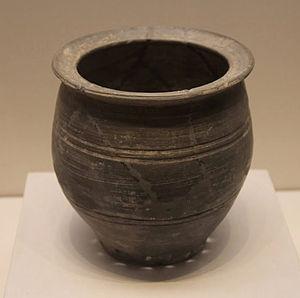
La culture de Longshan désigne un groupe de cultures ayant certaines caractéristiques communes, au cours d'une période dite « Période Longshan », au Néolithique tardif. Ces cultures se sont développées en deux groupes distincts, sur des chronologies distinctes : l'une au Shandong, au Liaodong et l'autre dans le bassin inférieur et moyen du Fleuve Jaune, au Henan, Shanxi, Shaanxi, Hebei, Jiangsu et Hubei. La culture de Longshan tire son nom du bourg de Longshan sur le territoire de la commune de Jinan au Shandong, où Wu Jinding, 吳金鼎, découvrit en 1928 le site de Chengziya, 城子崖 ». Cette culture a donné naissance à une belle céramique bien différenciée selon les lieux de production.